Vedran Ćorluka

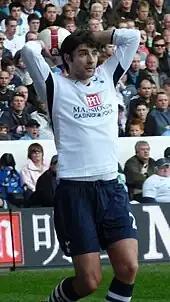
Ćorluka taking a throw-in for Tottenham Hotspur

On 1 September 2008, it was announced that Ćorluka had signed for Tottenham Hotspur for a fee of £8.5 million on a six-year contract, joining his fellow Croatian international and best friend Luka Modrić at the club. During the match against Stoke City on 19 October, Ćorluka was severely injured; kneed under his chin by teammate Heurelho Gomes, he was immediately knocked unconscious. After ten minutes of on-field treatment, he was rushed to hospital where it was announced no serious damage was evident. In the League Cup final on 1 March 2009, Ćorluka scored his and Tottenham's only penalty in the shootout loss to Manchester United, receiving a runners up medal for his efforts.